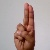
The image shows a hand gesture representing the letter 'U' in Indian Sign Language.